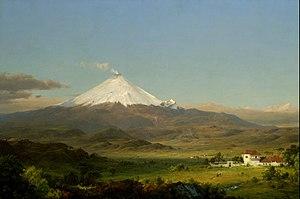
Le Cotopaxi est un volcan d'Équateur culminant à 5 897 mètres d'altitude, situé au sud de Quito, la capitale du pays. Il est le plus haut volcan actif de ce pays. Il représente un cône parfait dont le cratère principal mesure environ 550 à 800 mètres de diamètre. Son éruption la plus importante date de 1877, lorsqu'il détruisit plusieurs villes et vallées. Il est protégé dans le parc national du Cotopaxi.